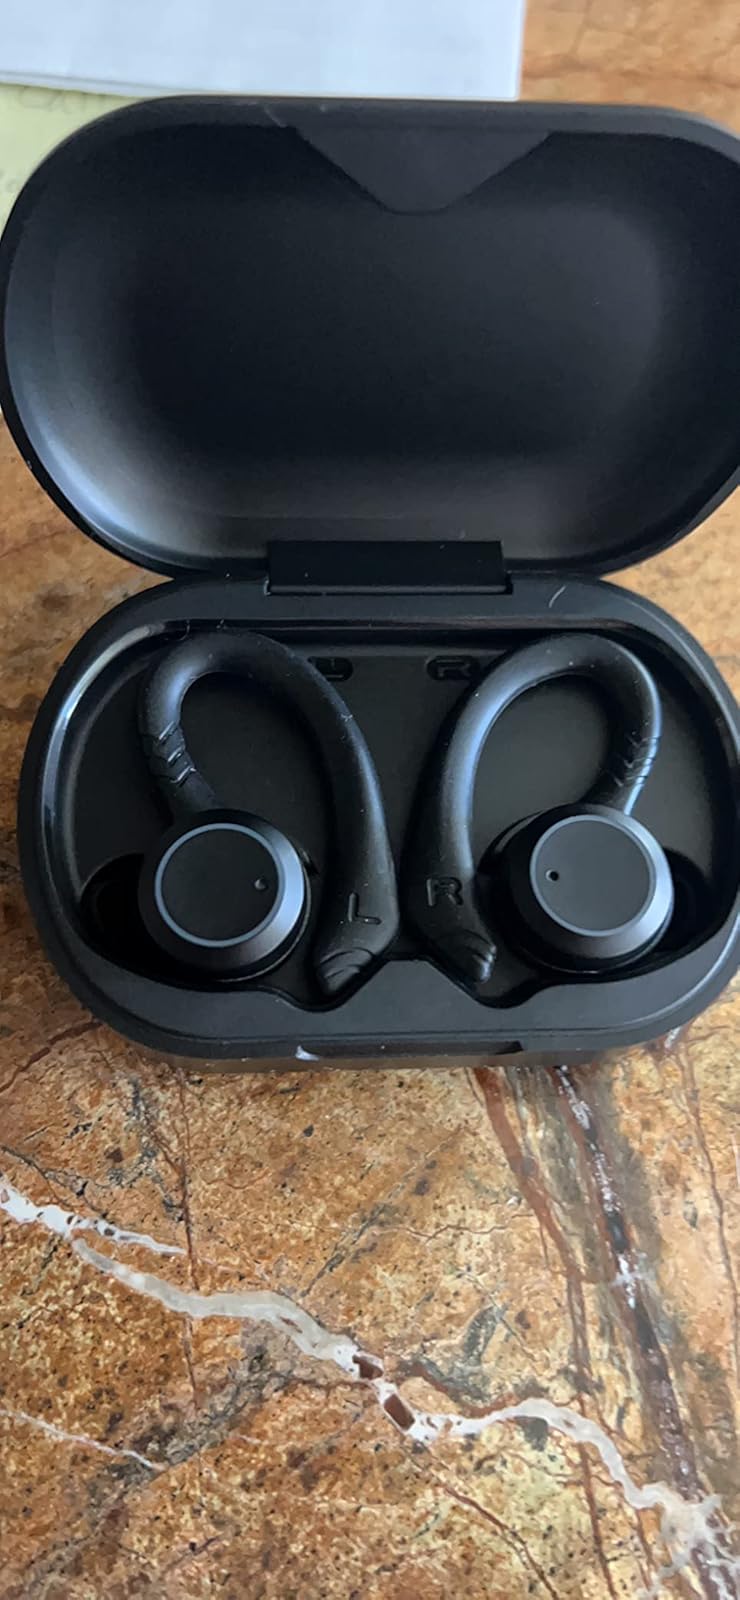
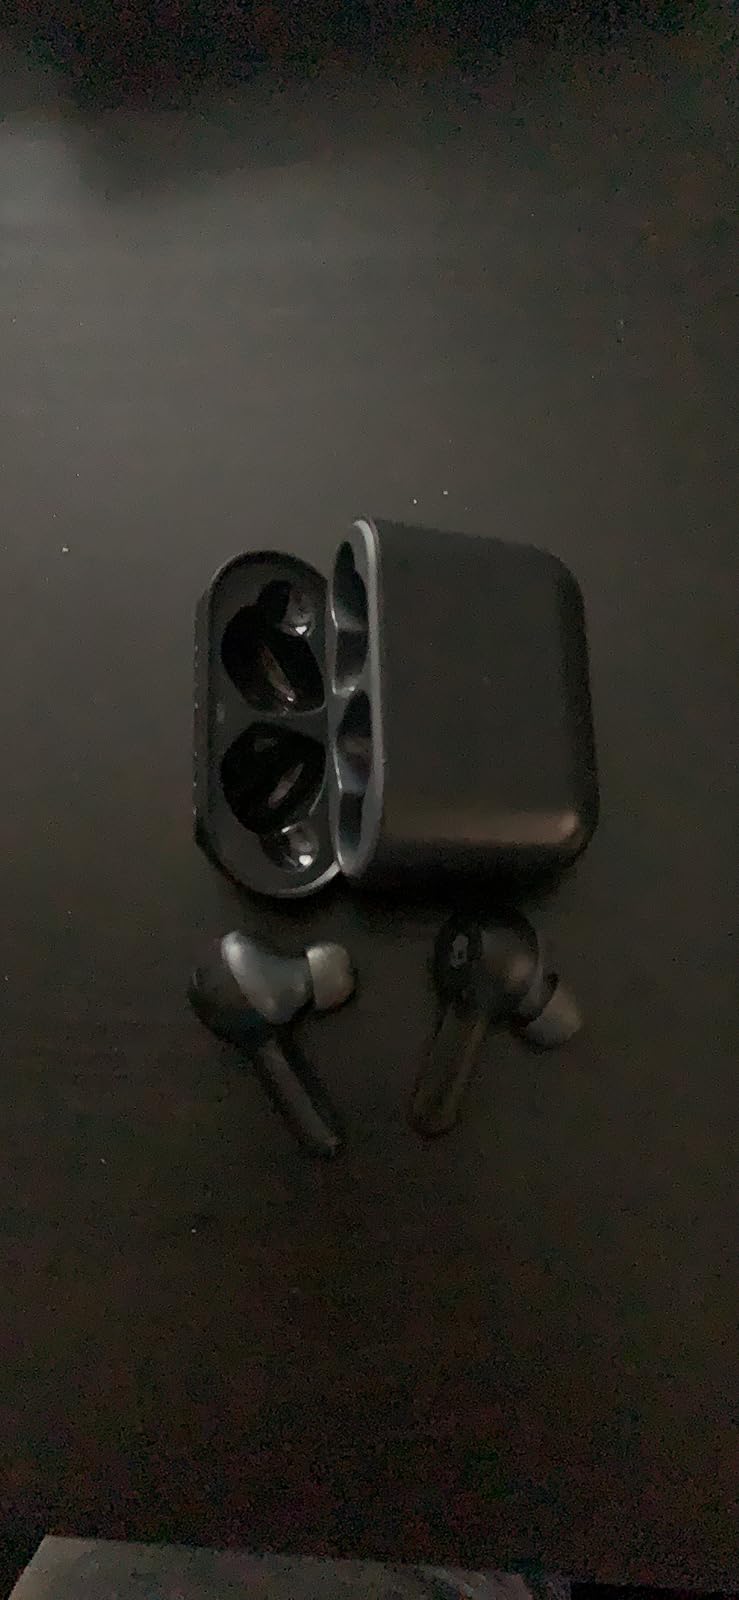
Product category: earbuds
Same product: no